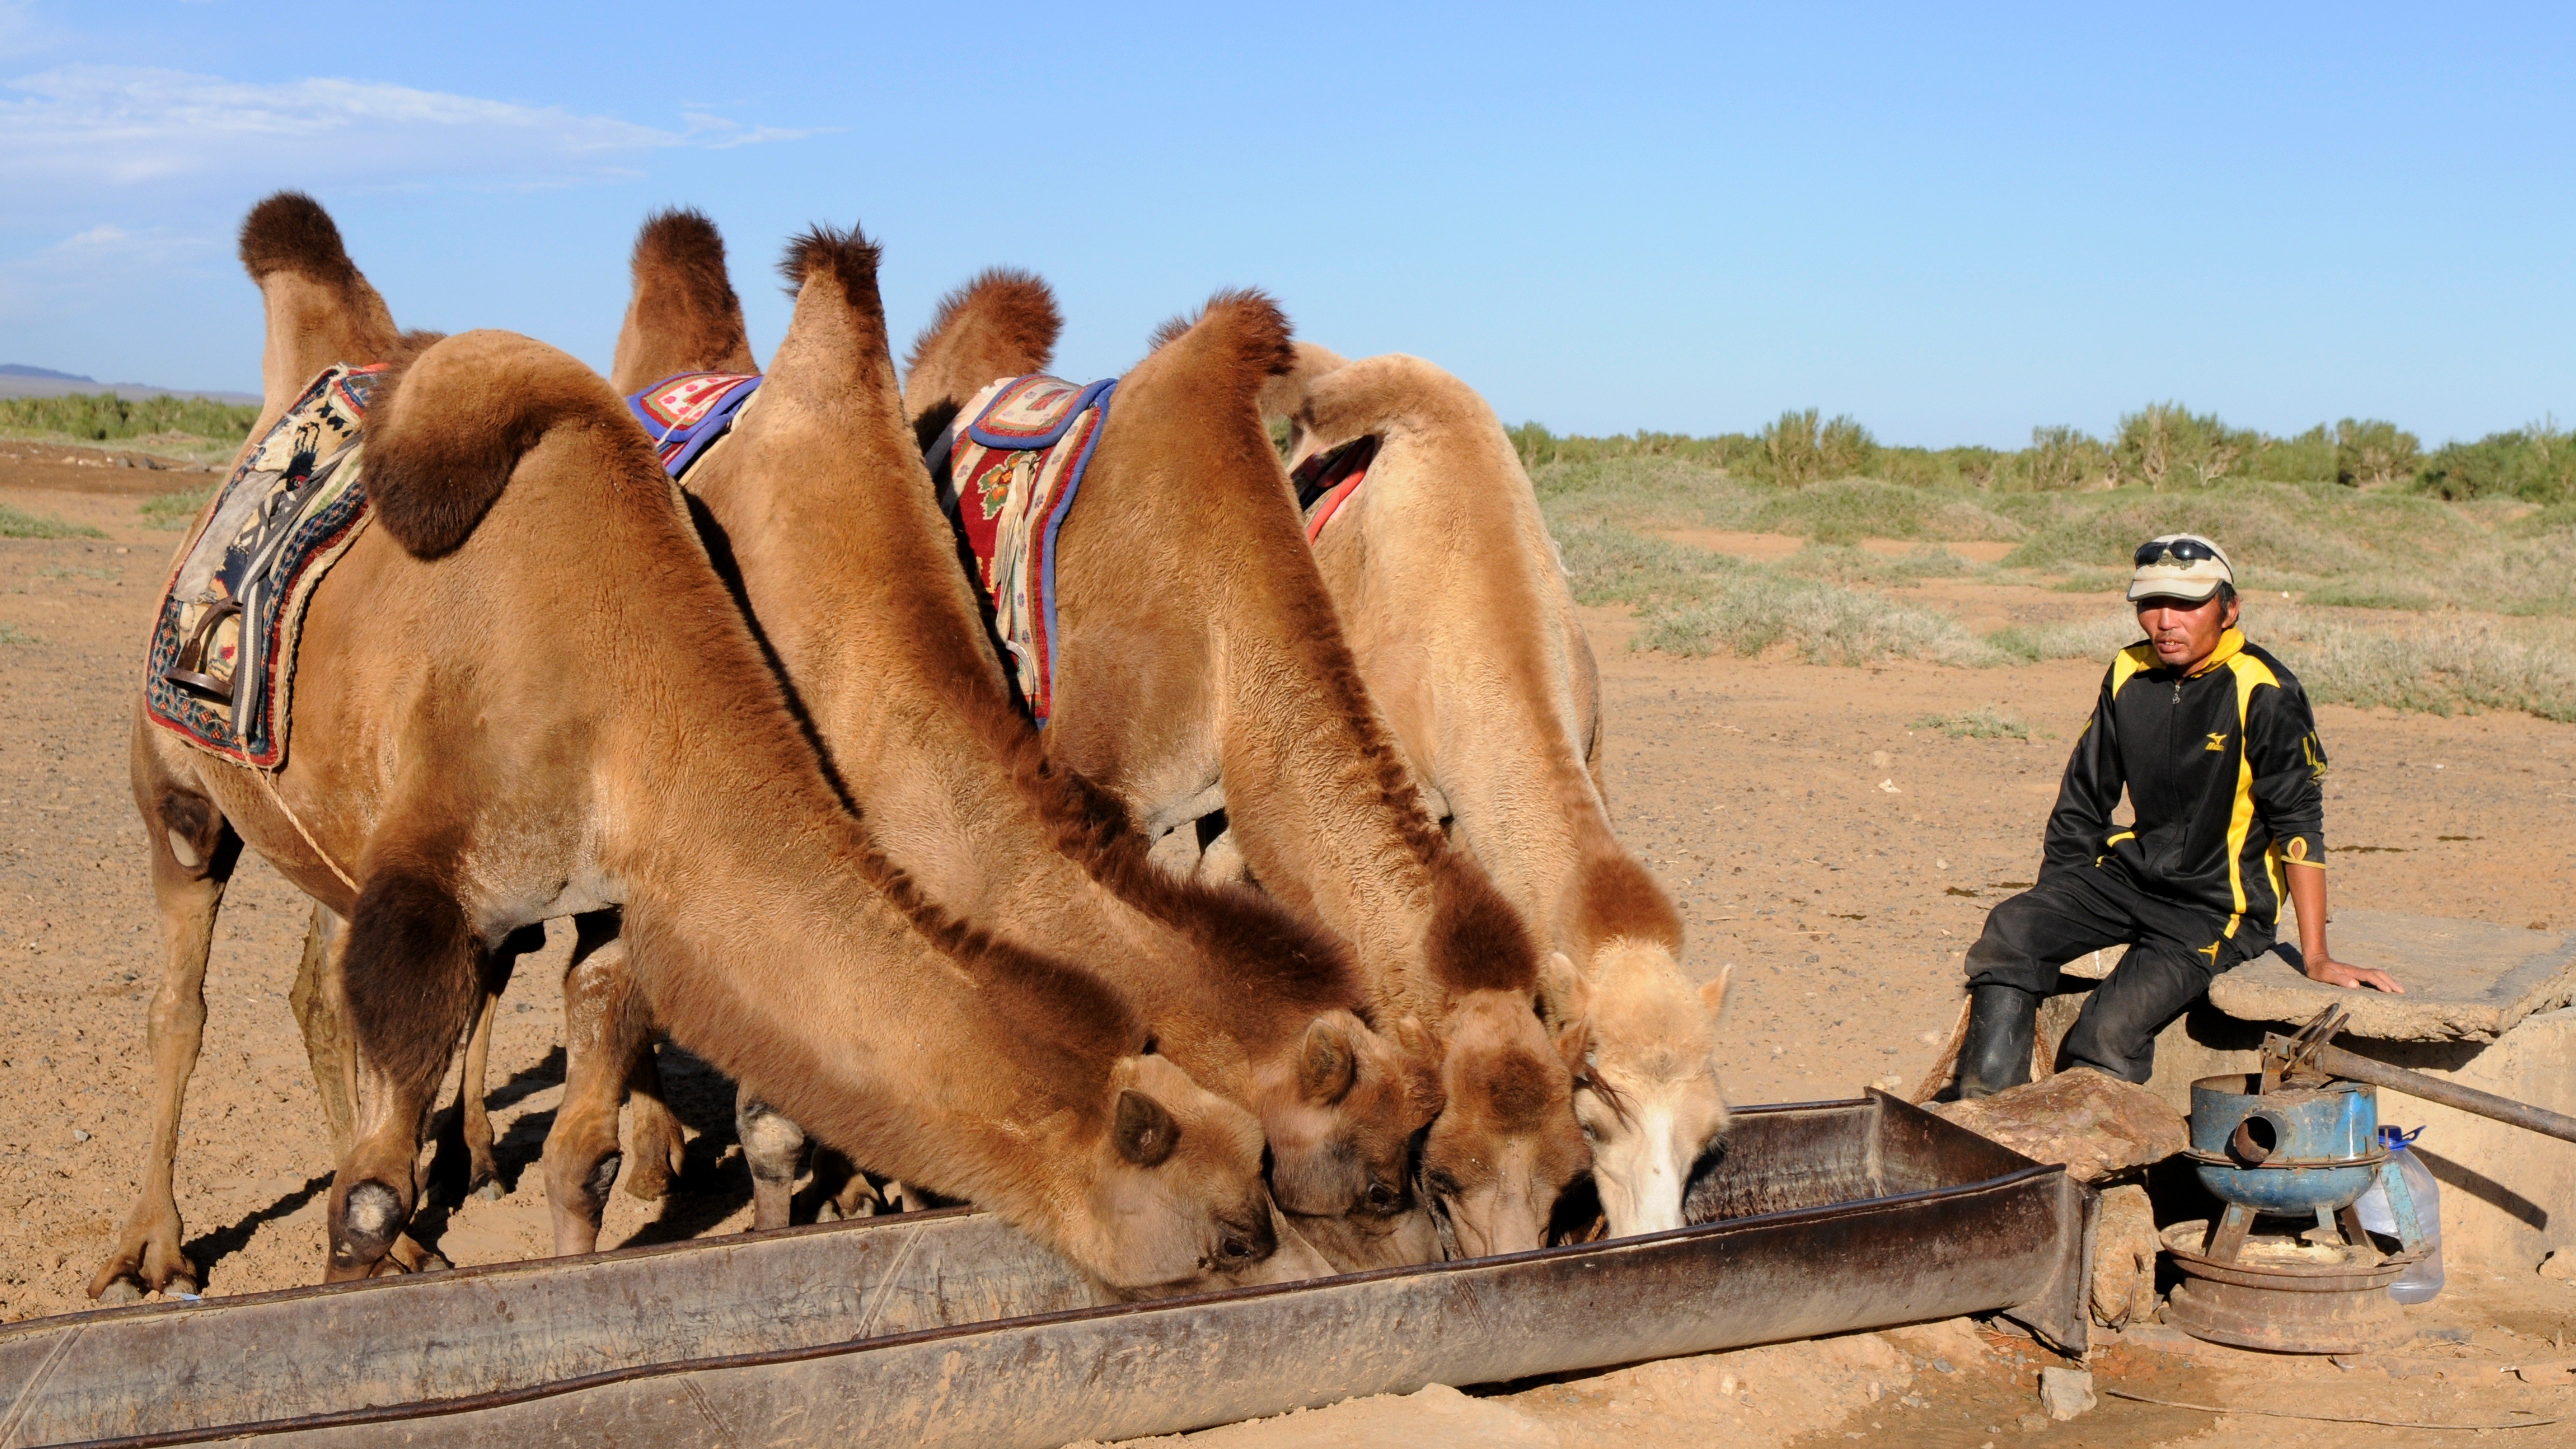
desert, camel, mammal, camels, thirst, mongolia, pack animal, gobi, camel like mammal, cattle like mammal, arabian camel, drinking agency